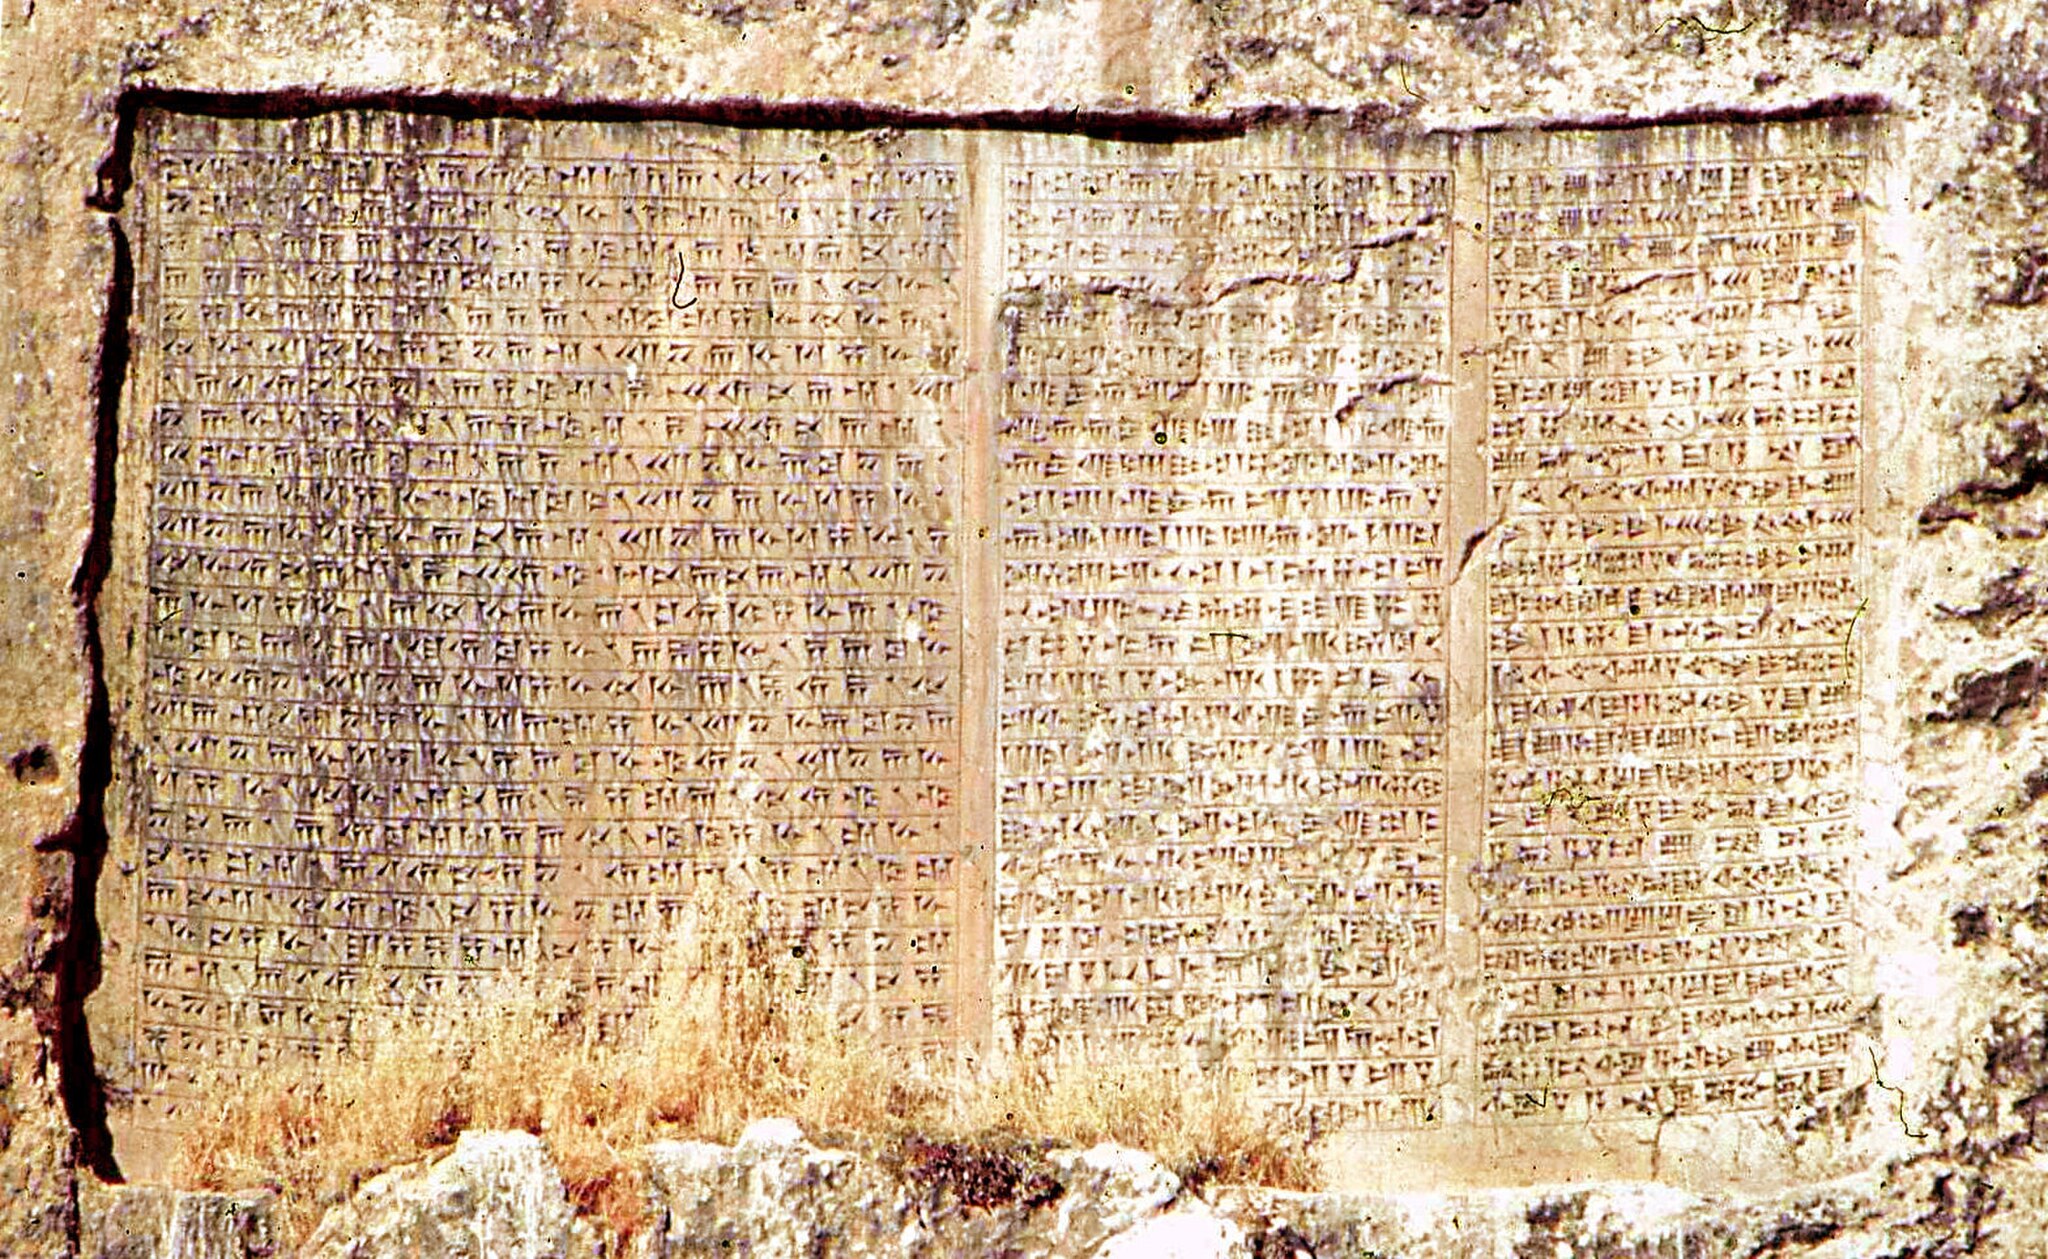
Title: Inscription of Xerxes, Van, 1973
Description: Inscription of Xerxes the Great, Van Citadel
Date: 1973
Categories: GFDL, CC-BY-SA-2.5,2.0,1.0, License migration completed, Trilingual inscription of Xerxes, Van, Self-published work